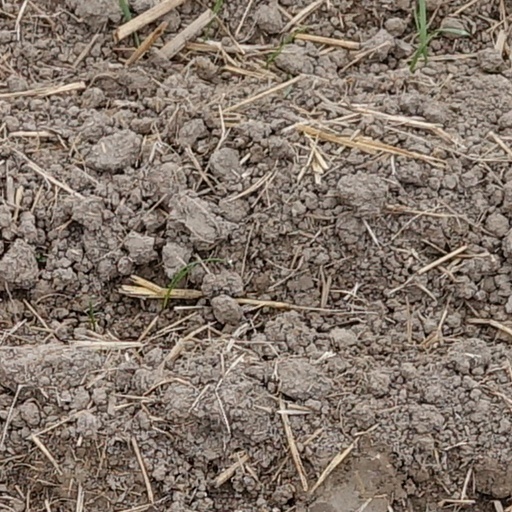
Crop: wheat